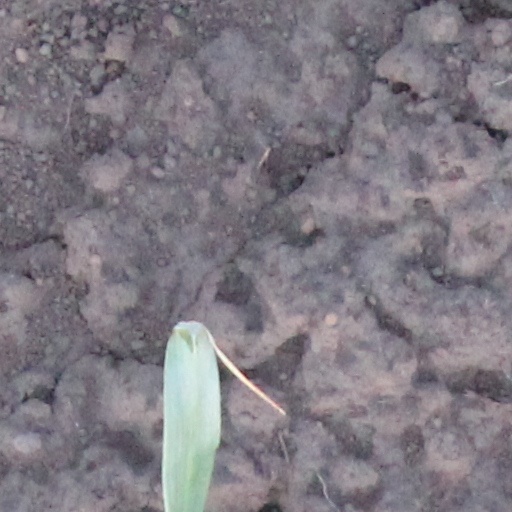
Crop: wheat